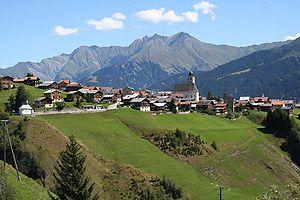
Lumbrein est une localité et commune suisse ancienne du canton des Grisons, située dans la région de Surselva.